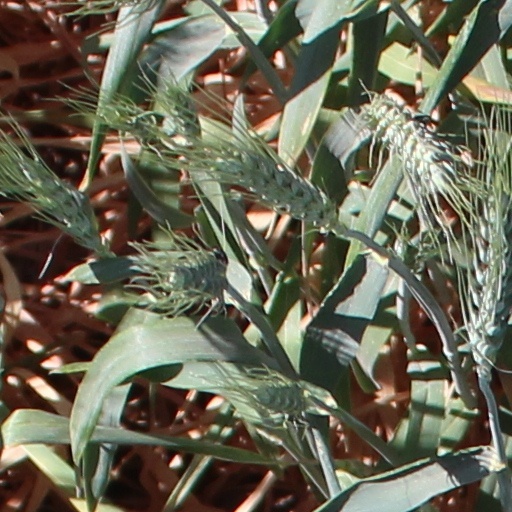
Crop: wheat